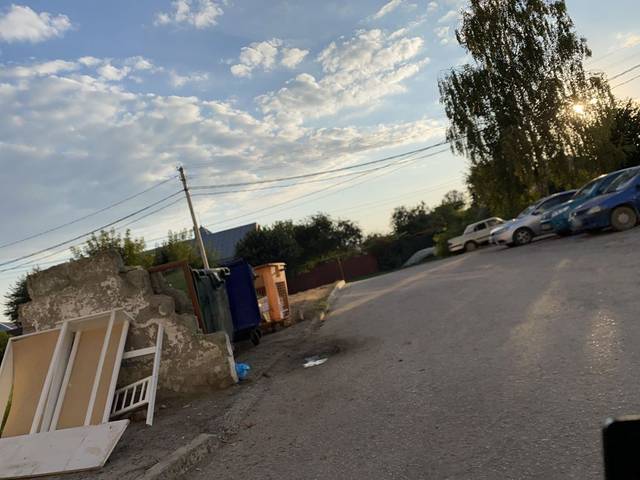
Region: Russia
Coordinates: 56.624, 47.869